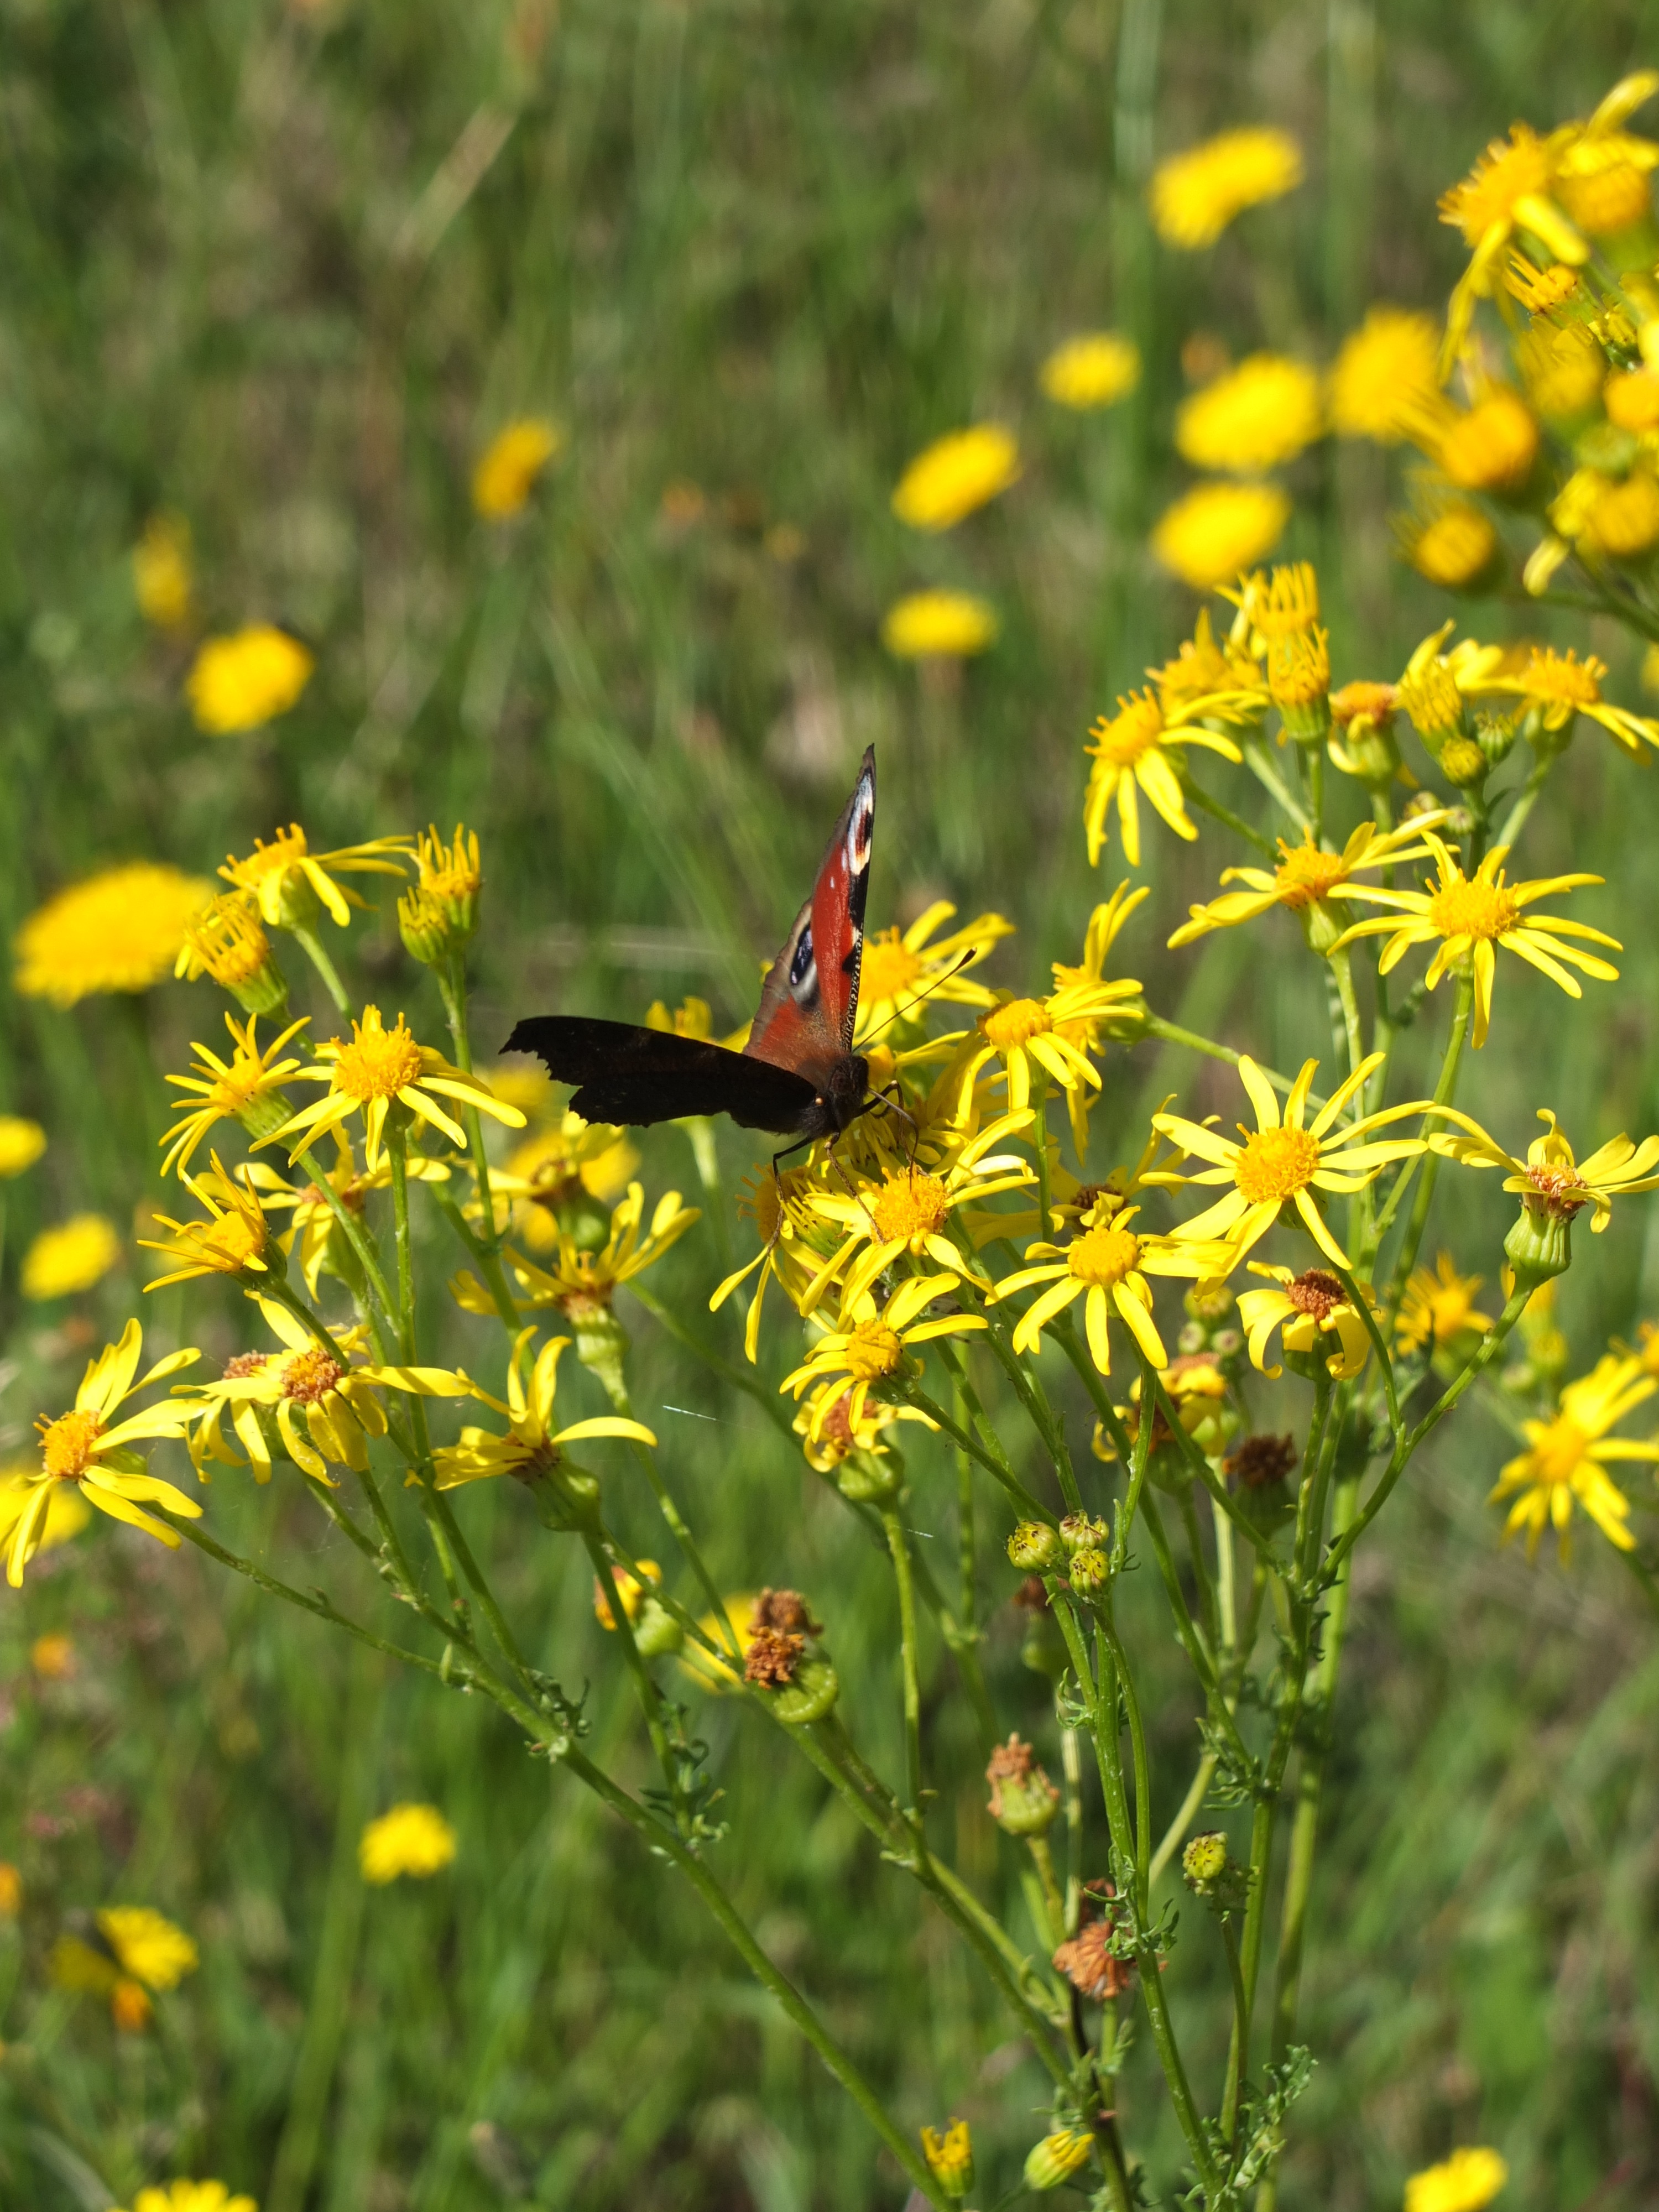
blossom, wing, plant, meadow, prairie, flower, bloom, animal, wildlife, pattern, insect, butterfly, colorful, yellow, flora, fauna, invertebrate, peacock, wildflower, nectar, macro photography, peacock butterfly, flowering plant, honey bee, daisy family, land plant, moths and butterflies, jakobs greiskraut